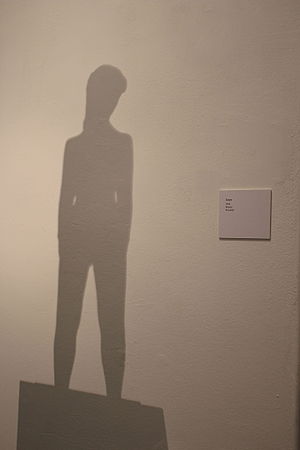
Gottfred Eickhoff
Skyggen af Eickhoffs skulptur Guapa under en udstilling på Thorvaldsens Museum, 2016.
Gottfred Poul Georg Eickhoff var en dansk billedhugger og professor.